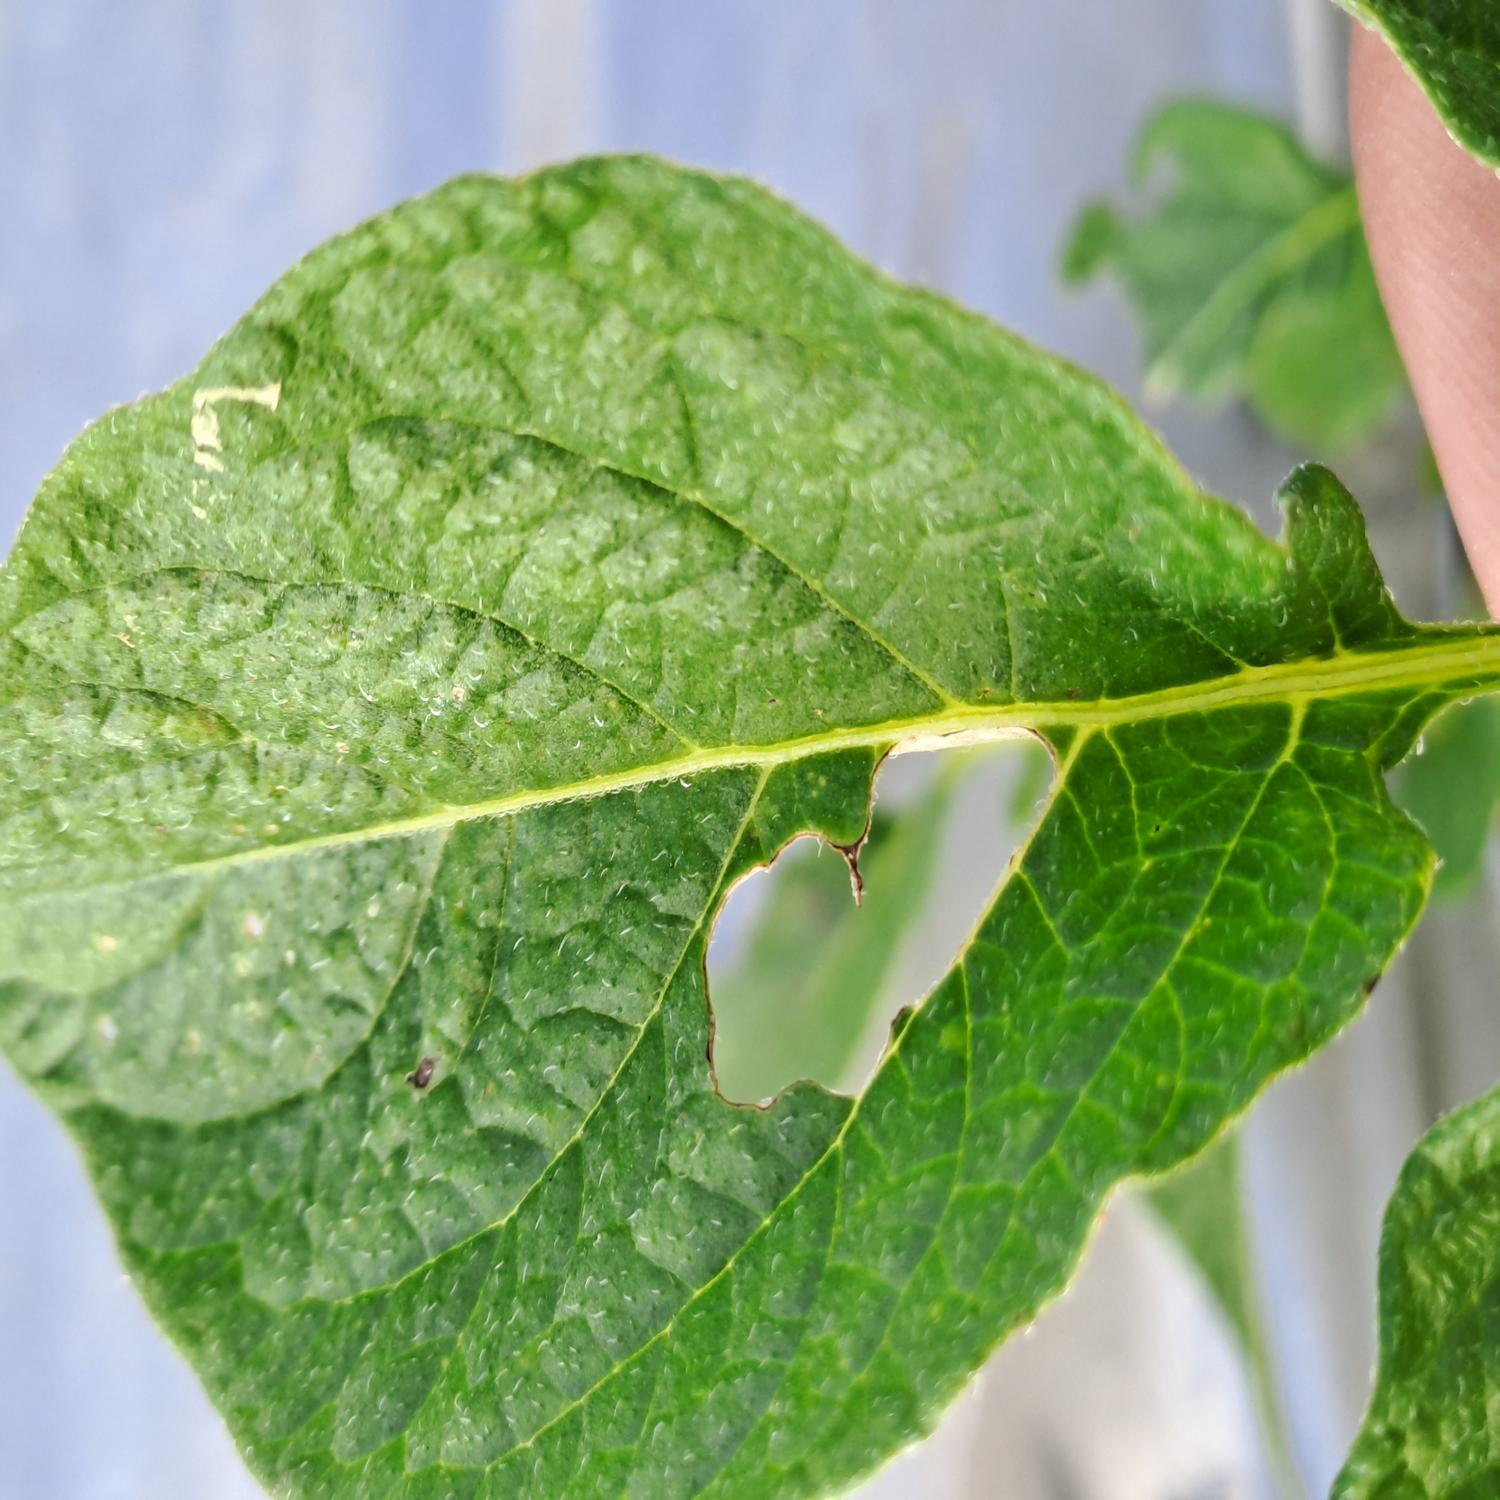
Label: Pest